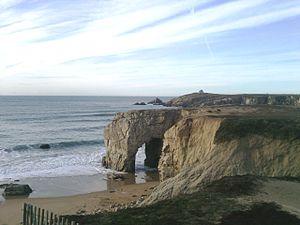
Arche de Port Blanc, Saint-Pierre-Quiberon, Morbihan.
Saint-Pierre-Quiberon [sɛ̃pjɛʁkibʁɔ̃] est une commune française, située sur la côte Sud du département du Morbihan et de la région Bretagne.